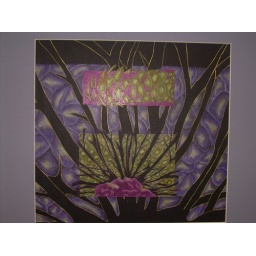
abstract pine tree with pineconesdone in prisma pencil and gouache